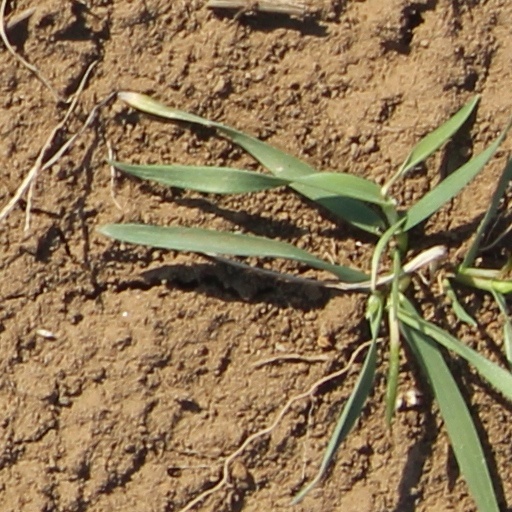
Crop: wheat